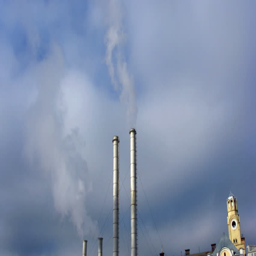
the smoke from the chimneys power plant .